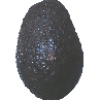
Label: Avocado ripe 1